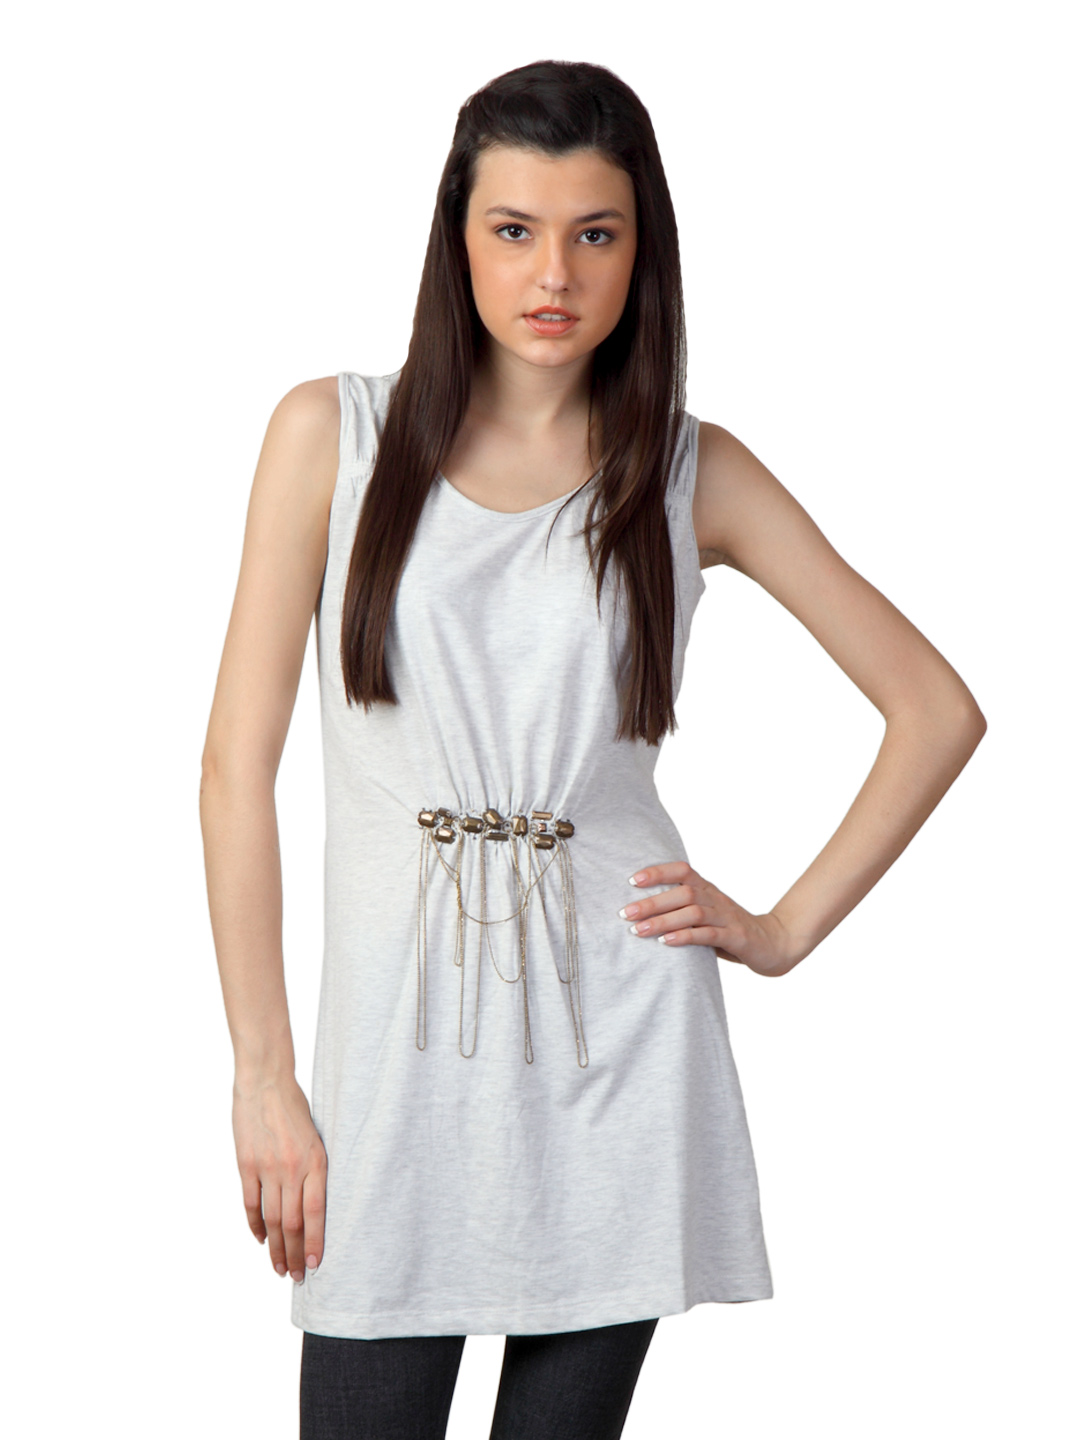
Sepia Women Grey Tunic
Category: Apparel / Topwear / Tunics
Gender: Women
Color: Grey
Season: Summer 2012
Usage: Casual